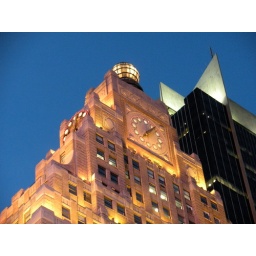
Facade of the Paramount building with tower clock and illuminated globe in Times Square in New York City 2010.